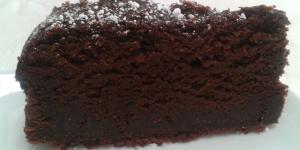
bizcocho humedo de chocolate